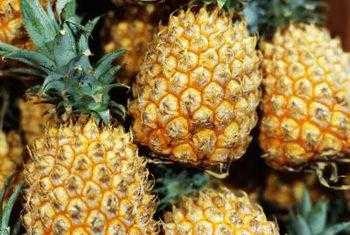
Label: Pineapple